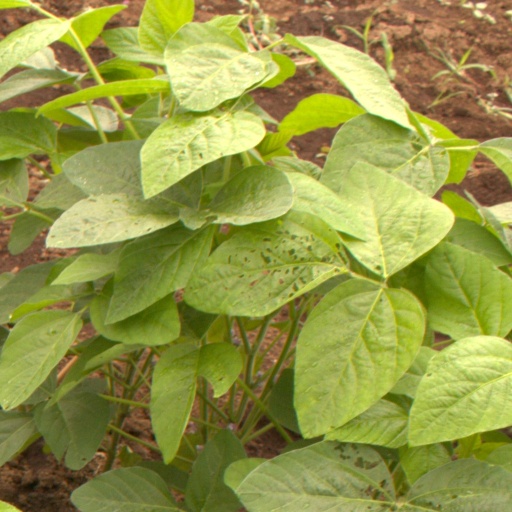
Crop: soybean